SeaPort Airlines (2008–2016)

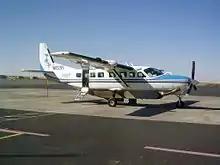
Cessna 208 N1029Y of SeaPort Airlines at Eastern Oregon Regional Airport in October 2015

Seaport Airlines operated the Pilatus PC-12 and the Cessna 208 Caravan.